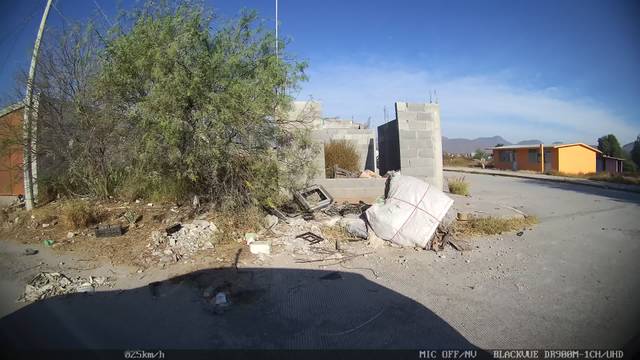
Region: Mexico
Coordinates: 25.472, -101.015